Grandparent

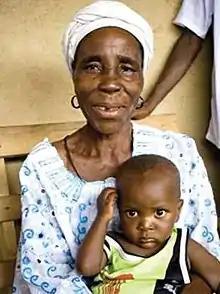
A grandmother taking a nutrition class with her grandson

When used as a noun (e.g., "... a grandparent walked by"), grandfather and grandmother are usually used, although forms such as grandma/grandpa, granny/granddaddy or even nan/pop are sometimes used. When preceded by "my ..." (e.g., "... my grandpa walked by"), all forms are common (anywhere from "... my grandfather ..." to "... my Gramps ..."). All forms can be used in plural, but Gramps (plural Gramps) is rare.